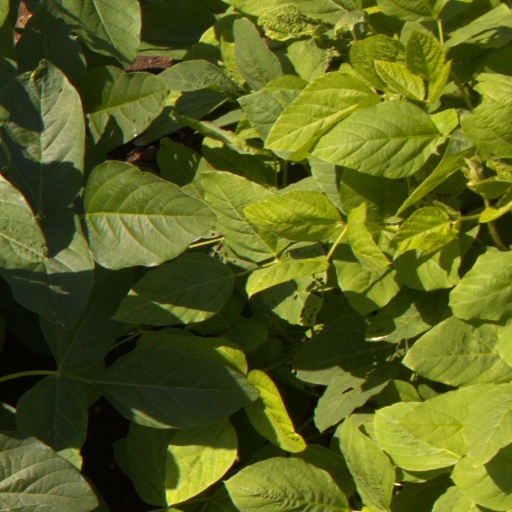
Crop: soybean